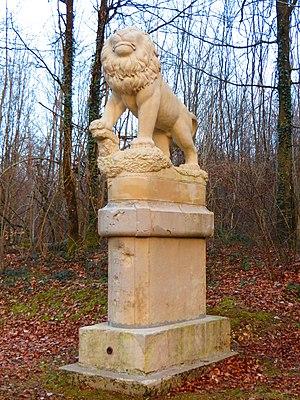
Le lion commémorant l'assaut des troupes bavaroises sur le fort du Camp des romains en septembre 1914, édifié en 1916 à Varvinay.
La liste des mémoriaux et cimetières militaires du département de la Meuse répertorie les cimetières militaires, les mémoriaux ainsi que les stèles, plaques commémoratives et autres monuments qui honorent la mémoire des morts aux combats, des victimes de bombardements ou d’exactions de l'ennemi ainsi que celle de personnels de santé, de chefs militaires ou politiques pendant :
La 6ᵉ division d'infanterie bavaroise est une unité de l'armée bavaroise rattachée à l'armée allemande qui combat lors de la Première Guerre mondiale. Au début de la guerre, elle forme avec la 5ᵉ division d'infanterie bavaroise le IIIᵉ corps d'armée bavarois rattaché à la VIᵉ armée allemande. La division prend part aux combats de Lorraine vers Morhange, Charmes et autour de Nancy avant d'être engagée dans les Hauts de Meuse et de combattre vers Flirey.
Le fort du Camp-des-Romains, appelé brièvement fort Victor, est un fort Séré de Rivières situé sur la commune de Saint-Mihiel dans la Meuse.
Saint-Mihiel est une ville du Nord-Est de la France, située sur la Meuse, en Lorraine. Bureau centralisateur de canton du département de la Meuse, la commune fait partie de la région administrative Grand Est.